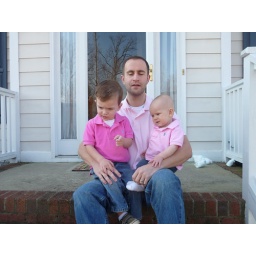
3 boys in pink